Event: Nepal Earthquake
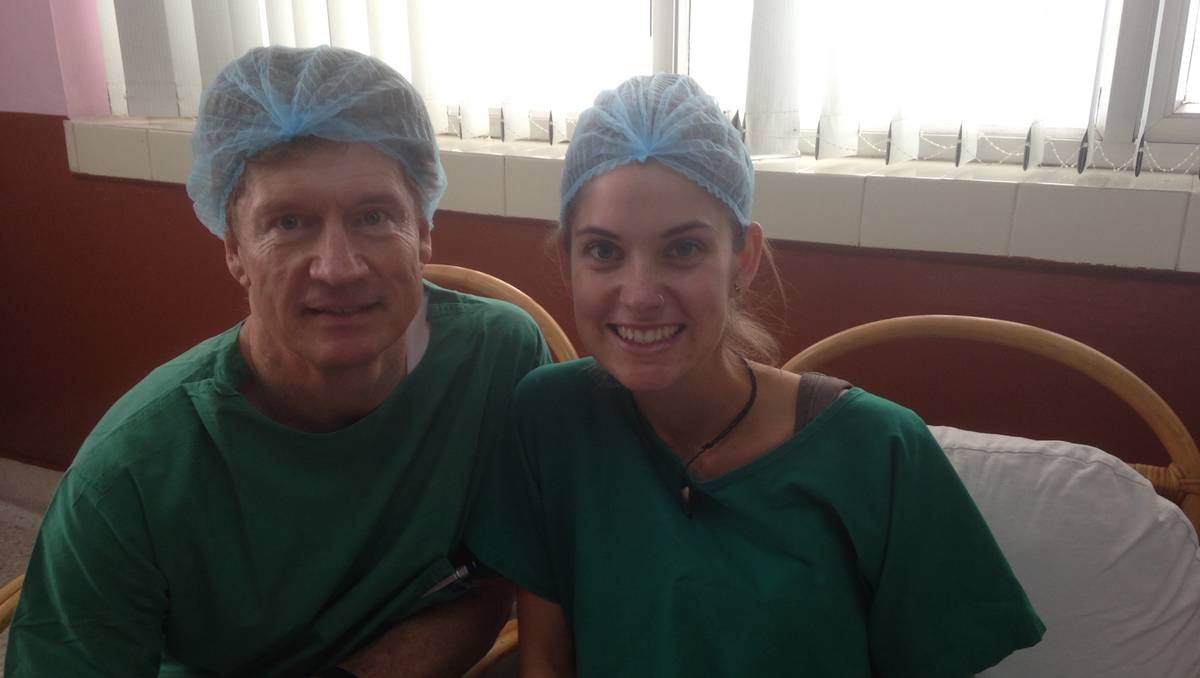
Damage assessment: no_damage